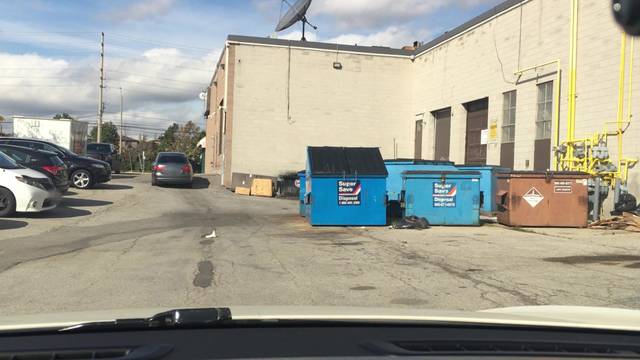
Region: Canada
Coordinates: 43.577, -79.653